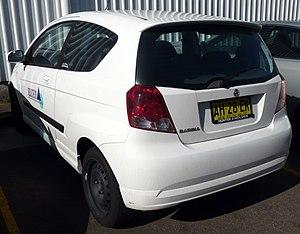
La Holden Barina est une automobile du constructeur automobile australien Holden. Les deux premières générations étaient étroitement dérivée de la Suzuki Swift, les deux suivantes de l'Opel Corsa et les deux dernières de la Chevrolet Aveo.